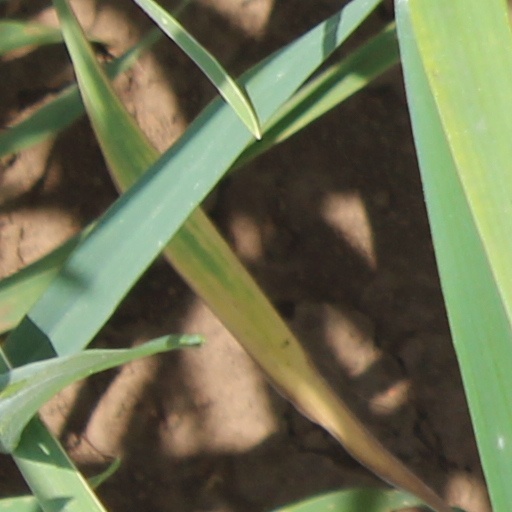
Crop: wheat